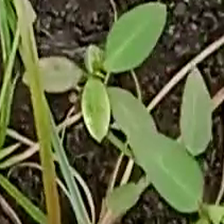
Weed species: Moti_dudhi(Euphorbia_geneculata_L)